Tugolbay Sydykbekov

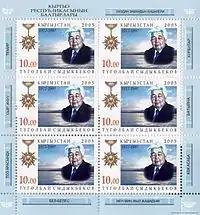
2005 stamp honoring Sydykbekov

Sydykbekov was born on 14 May 1912 in Keng-Suu, in the Issyk-Kul Region. His father died when he was three, and violence forced his family to seek refuge in the mountains when he was four. In 1918, the violence having subsided, his family returned but found their old way of life destroyed; his mother had to take a position with a farmer in Karakol. While they lived in poverty, Sydykbekov was able to get a Soviet education, which would serve him well in his writing career. In the 1920s, before the , he was able to study veterinary medicine in Bishkek, an extraordinary opportunity for him as the child of an impoverished day laborer. When the country was collectivized, he was at university, but had contracted tuberculosis and was forced to spend time recuperating in sanatoriums on the lake and in Georgia. In his early stories he sang the praises of collectivization, which for many poor laborers (including his family) was a protection against oppression by landowners and other groups in power, a situation he knew very well.